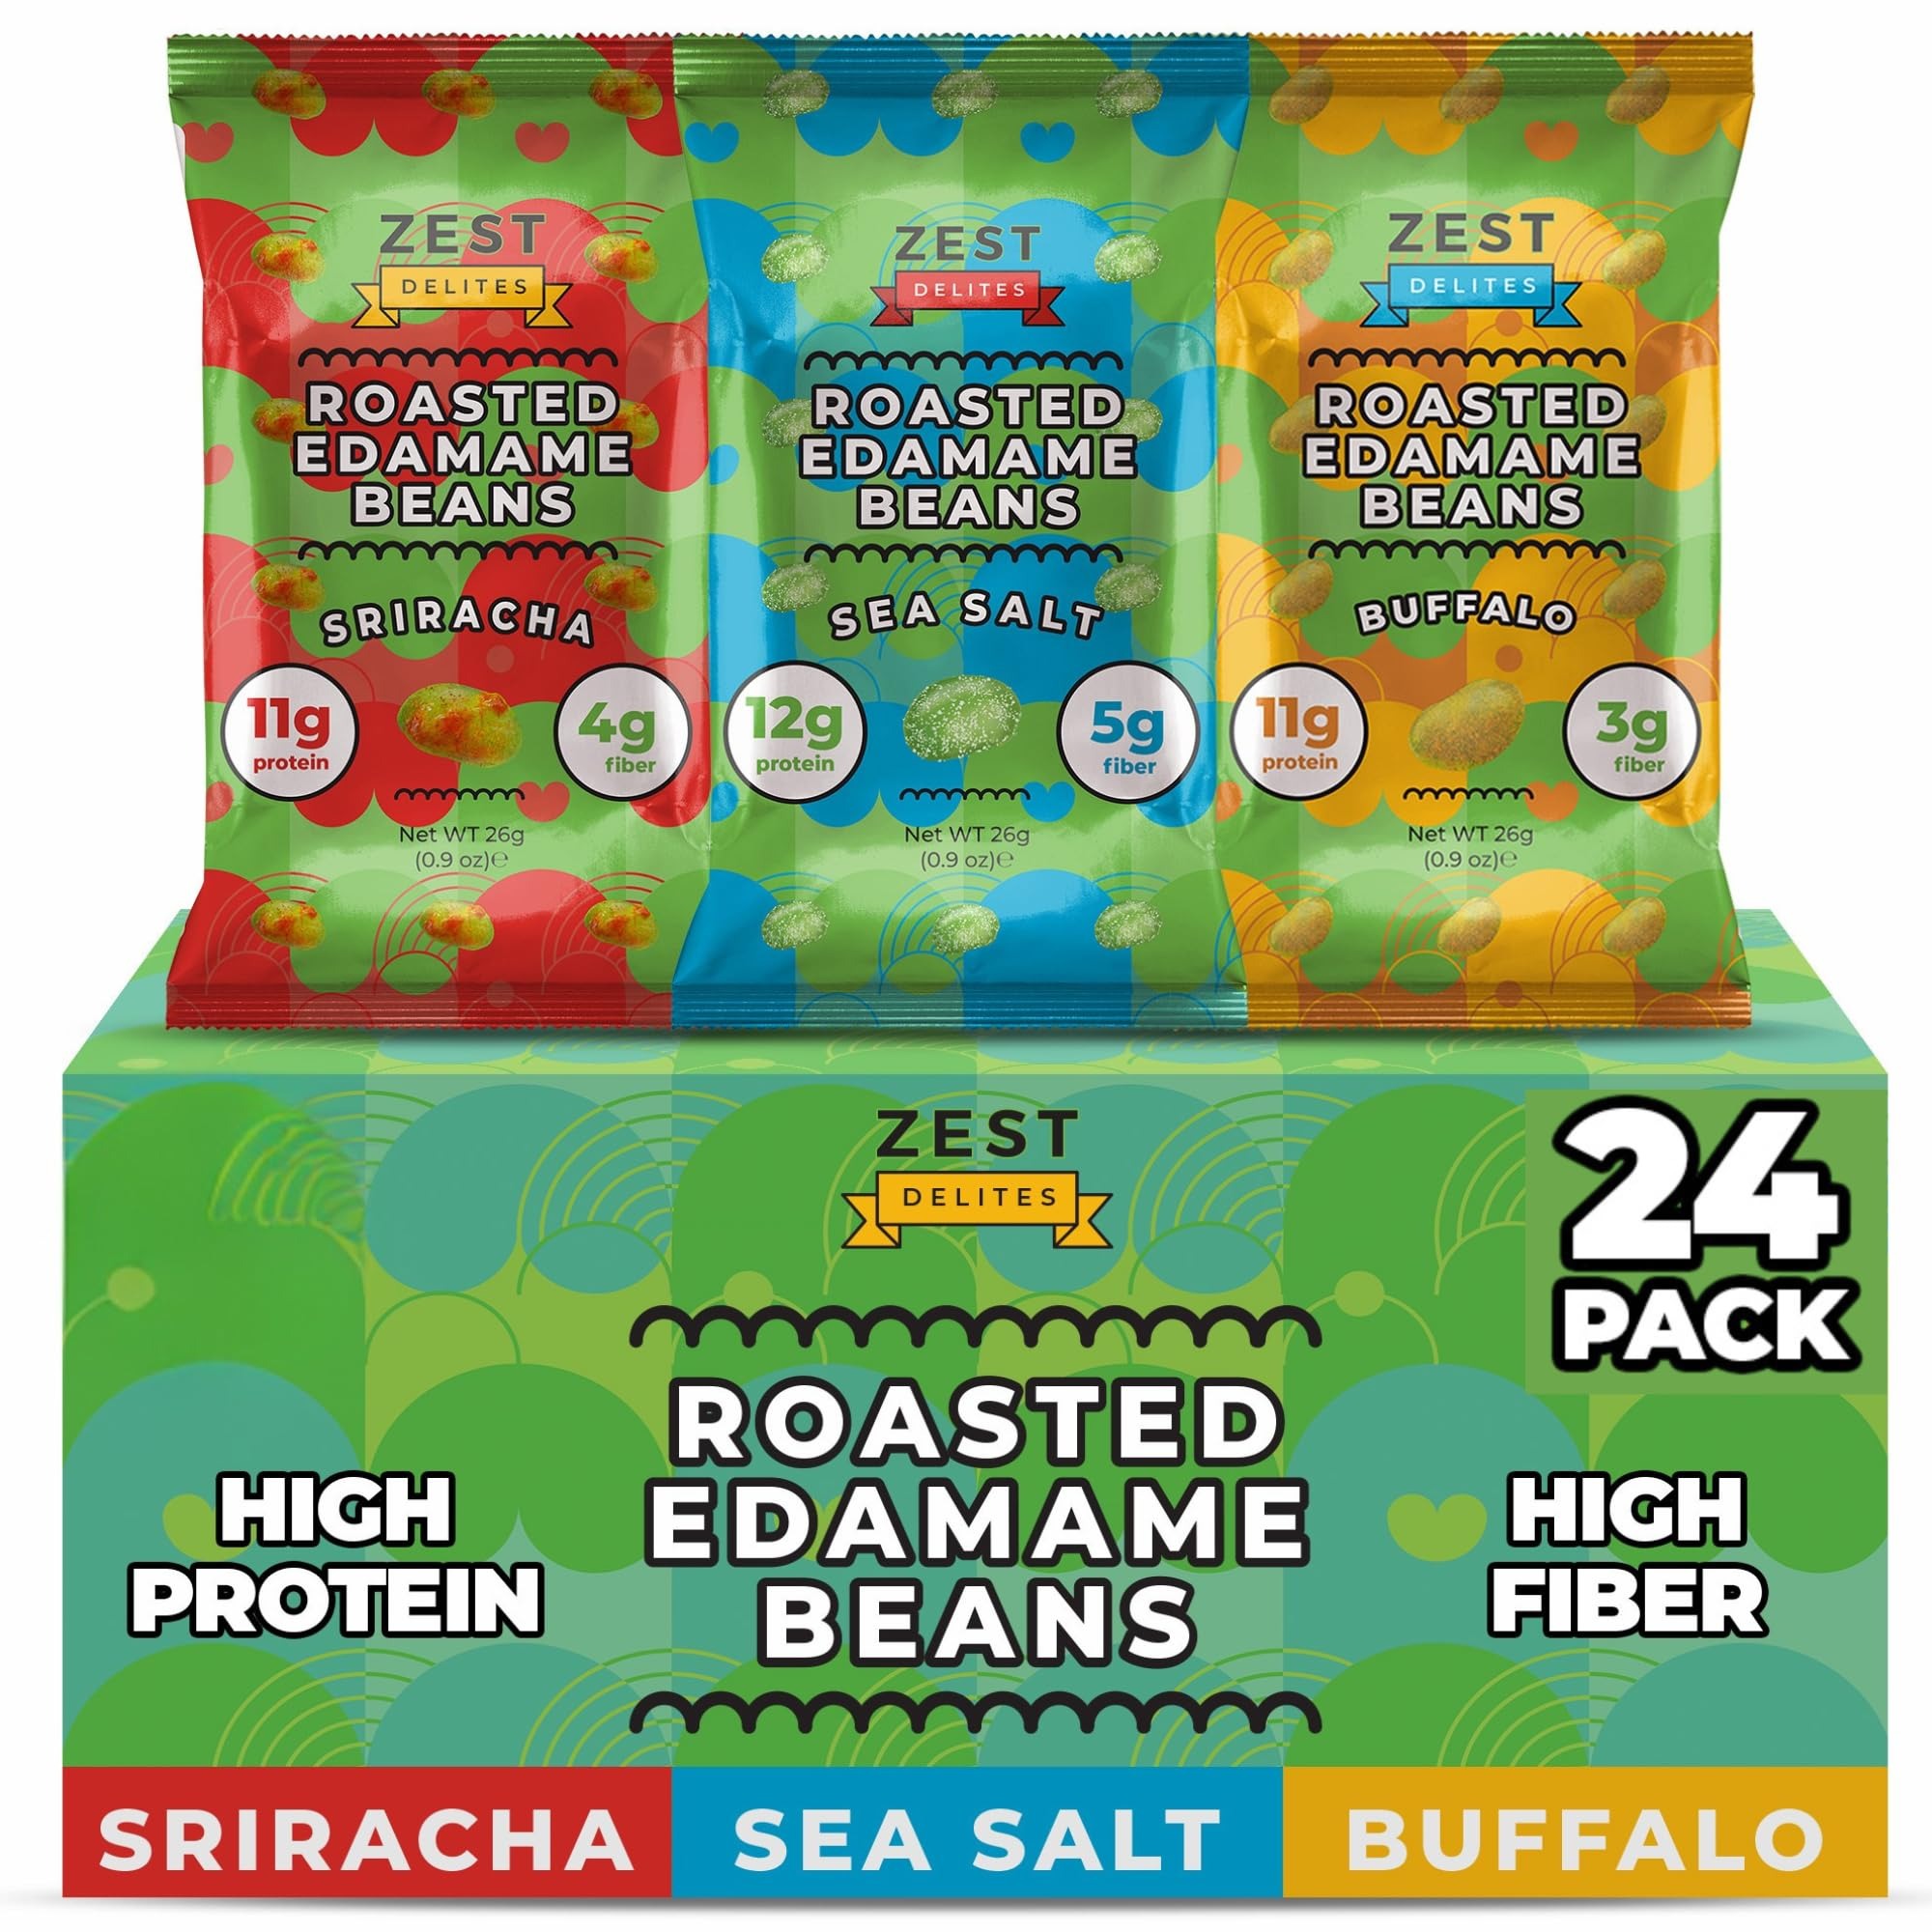
Item Name: Crunchy Dry Roasted Edamame Beans Snack by Zest Delites, Sea Salt - Sriracha - Buffalo, Vegan, Low Calorie High Protein Snacks, Low Carb, Keto, Gluten Free, 0.9 oz 24 Packs
Bullet Point 1: POWER-PACKED HIGH PROTEIN SNACKS: Enjoy our high protein snacks for adults and kids with high protein and fiber. This edamame beans snack is perfect for fueling your day and maintaining a healthy lifestyle with every delicious bite of our high protein food.
Bullet Point 2: LOW CARB KETO-FRIENDLY AND VEGAN: Our edamame beans snack is an ideal keto protein snack that is also gluten-free and vegan, making it a versatile choice for those who embrace healthy food options. Enjoy guilt-free snacking with our vegan protein snacks and gluten free protein snacks that align with your dietary preferences.
Bullet Point 3: CONVENIENT ON-THE-GO PACKAGING: Our low calorie, low carb high protein snack packs are crafted for convenience, allowing you to easily store them in your gym bag, car or office. Enjoy a quick snack that fits seamlessly into your busy lifestyle, providing a nutritious boost with our healthy protein snacks for adults whenever you need it.
Bullet Point 4: CRUNCHY, DELICIOUS, AND NUTRITIOUS: Savor the irresistible crunch of our dry roasted edamame, which are always roasted and never fried. These best protein snacks low calorie high protein deliver a deliciously satisfying taste, making them perfect for a guilt-free snack at any time of the day, especially for those looking for high protein snacks for weight loss.
Bullet Point 5: MULTI-FUNCTIONAL SNACKING: Elevate your meals with our roasted edamame beans, which can be used as a crunchy salad topper or enjoyed straight from the pack as high protein low carb snacks. Enhance your dishes with a nutritious and flavorful addition that also serves as high protein snacks for kids or protein snacks for kids.
Product Description: Crunchy Dry Roasted Edamame Beans Snack by Zest Delites: Enjoy the variety of flavors—Sea Salt, Sriracha, and Buffalo—with 12g/11g protein, low calories, and high fiber in every 0.9 oz pack. Perfect low-carb, gluten-free, keto-friendly snack for on-the-go or healthy lifestyles!
Value: 21.6
Unit: Ounce

Price: 23.99